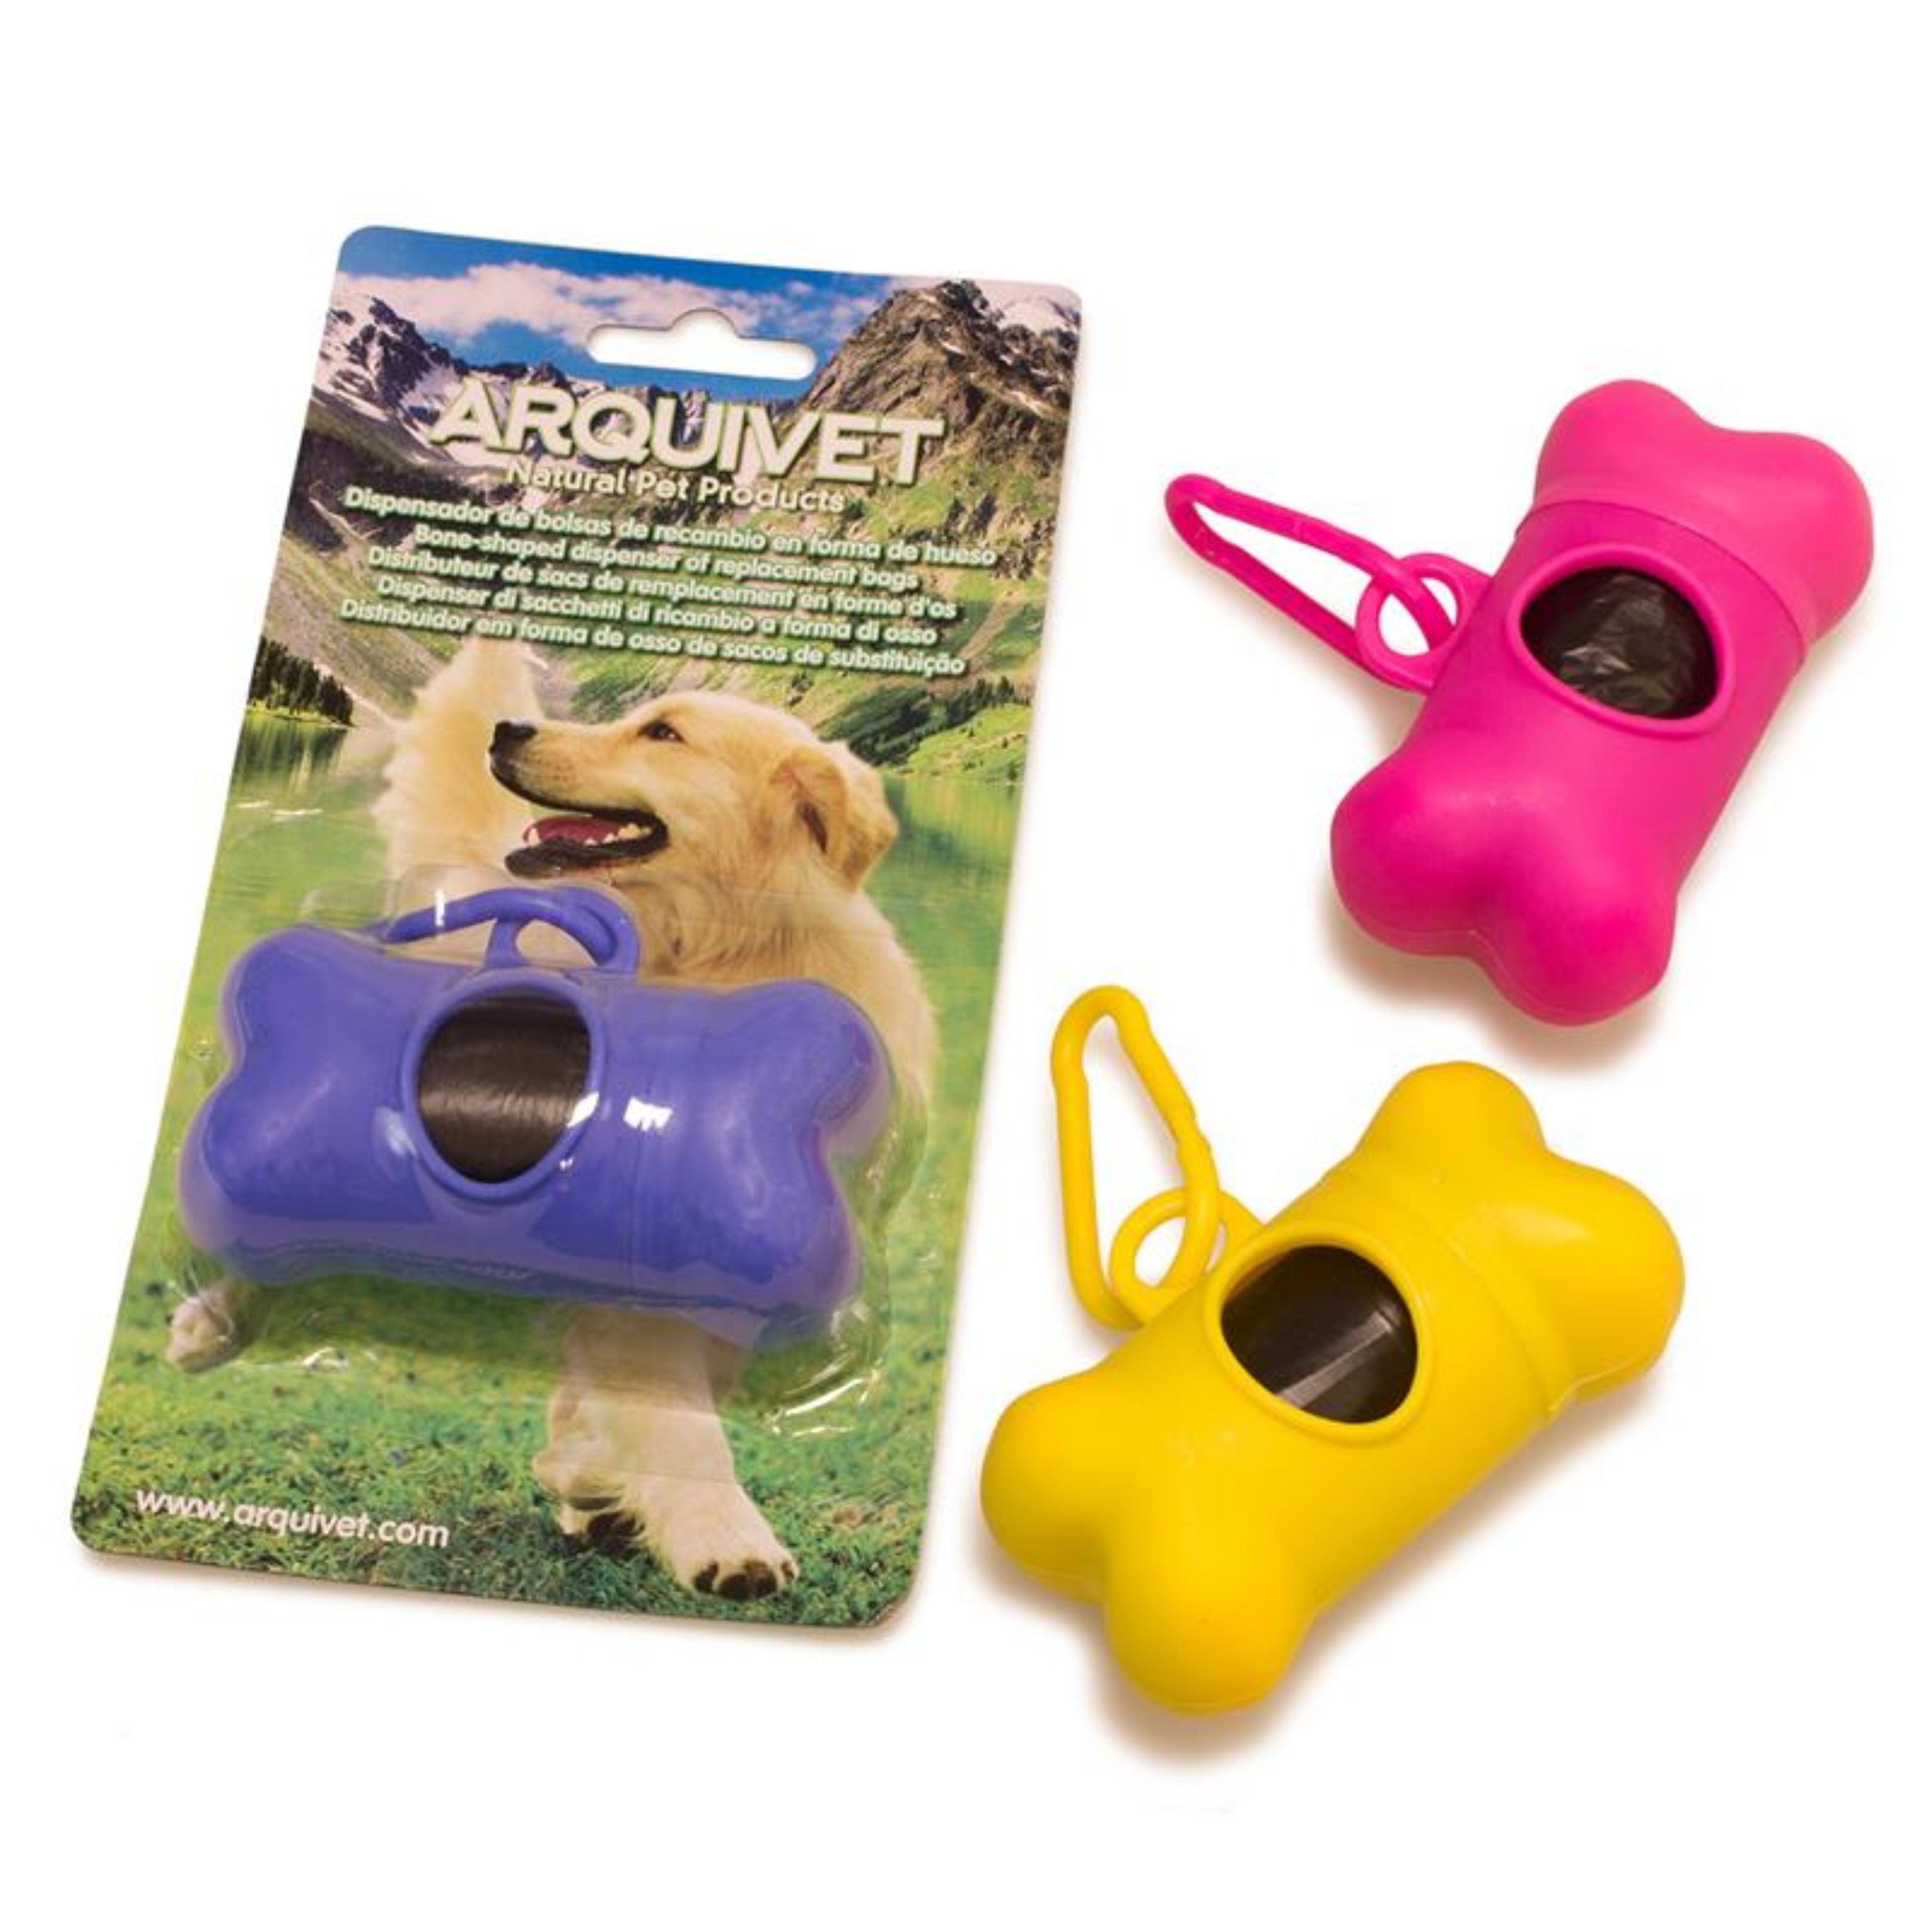
DISPENSADOR FORMA DE HUESO
Brand: Arquivet
Category: Animals & Pet Supplies > Pet Supplies > Pet Waste Bag Dispensers & Holders